Lothian Buses

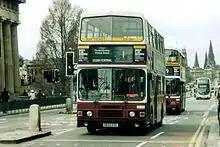
A now withdrawn Leyland Olympian in traditional madder and white livery on Princes Street in 2006

In June 2017, a new subsidiary named Lothian Country commenced operating route 43 to South Queensferry after the previous operator Stagecoach East Scotland deemed the service not economically viable. This new operation re-used the then-recently defunct Lothian Country Buses brand, for unrelated services travelling the opposite direction out of the city.